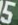
Number: 5